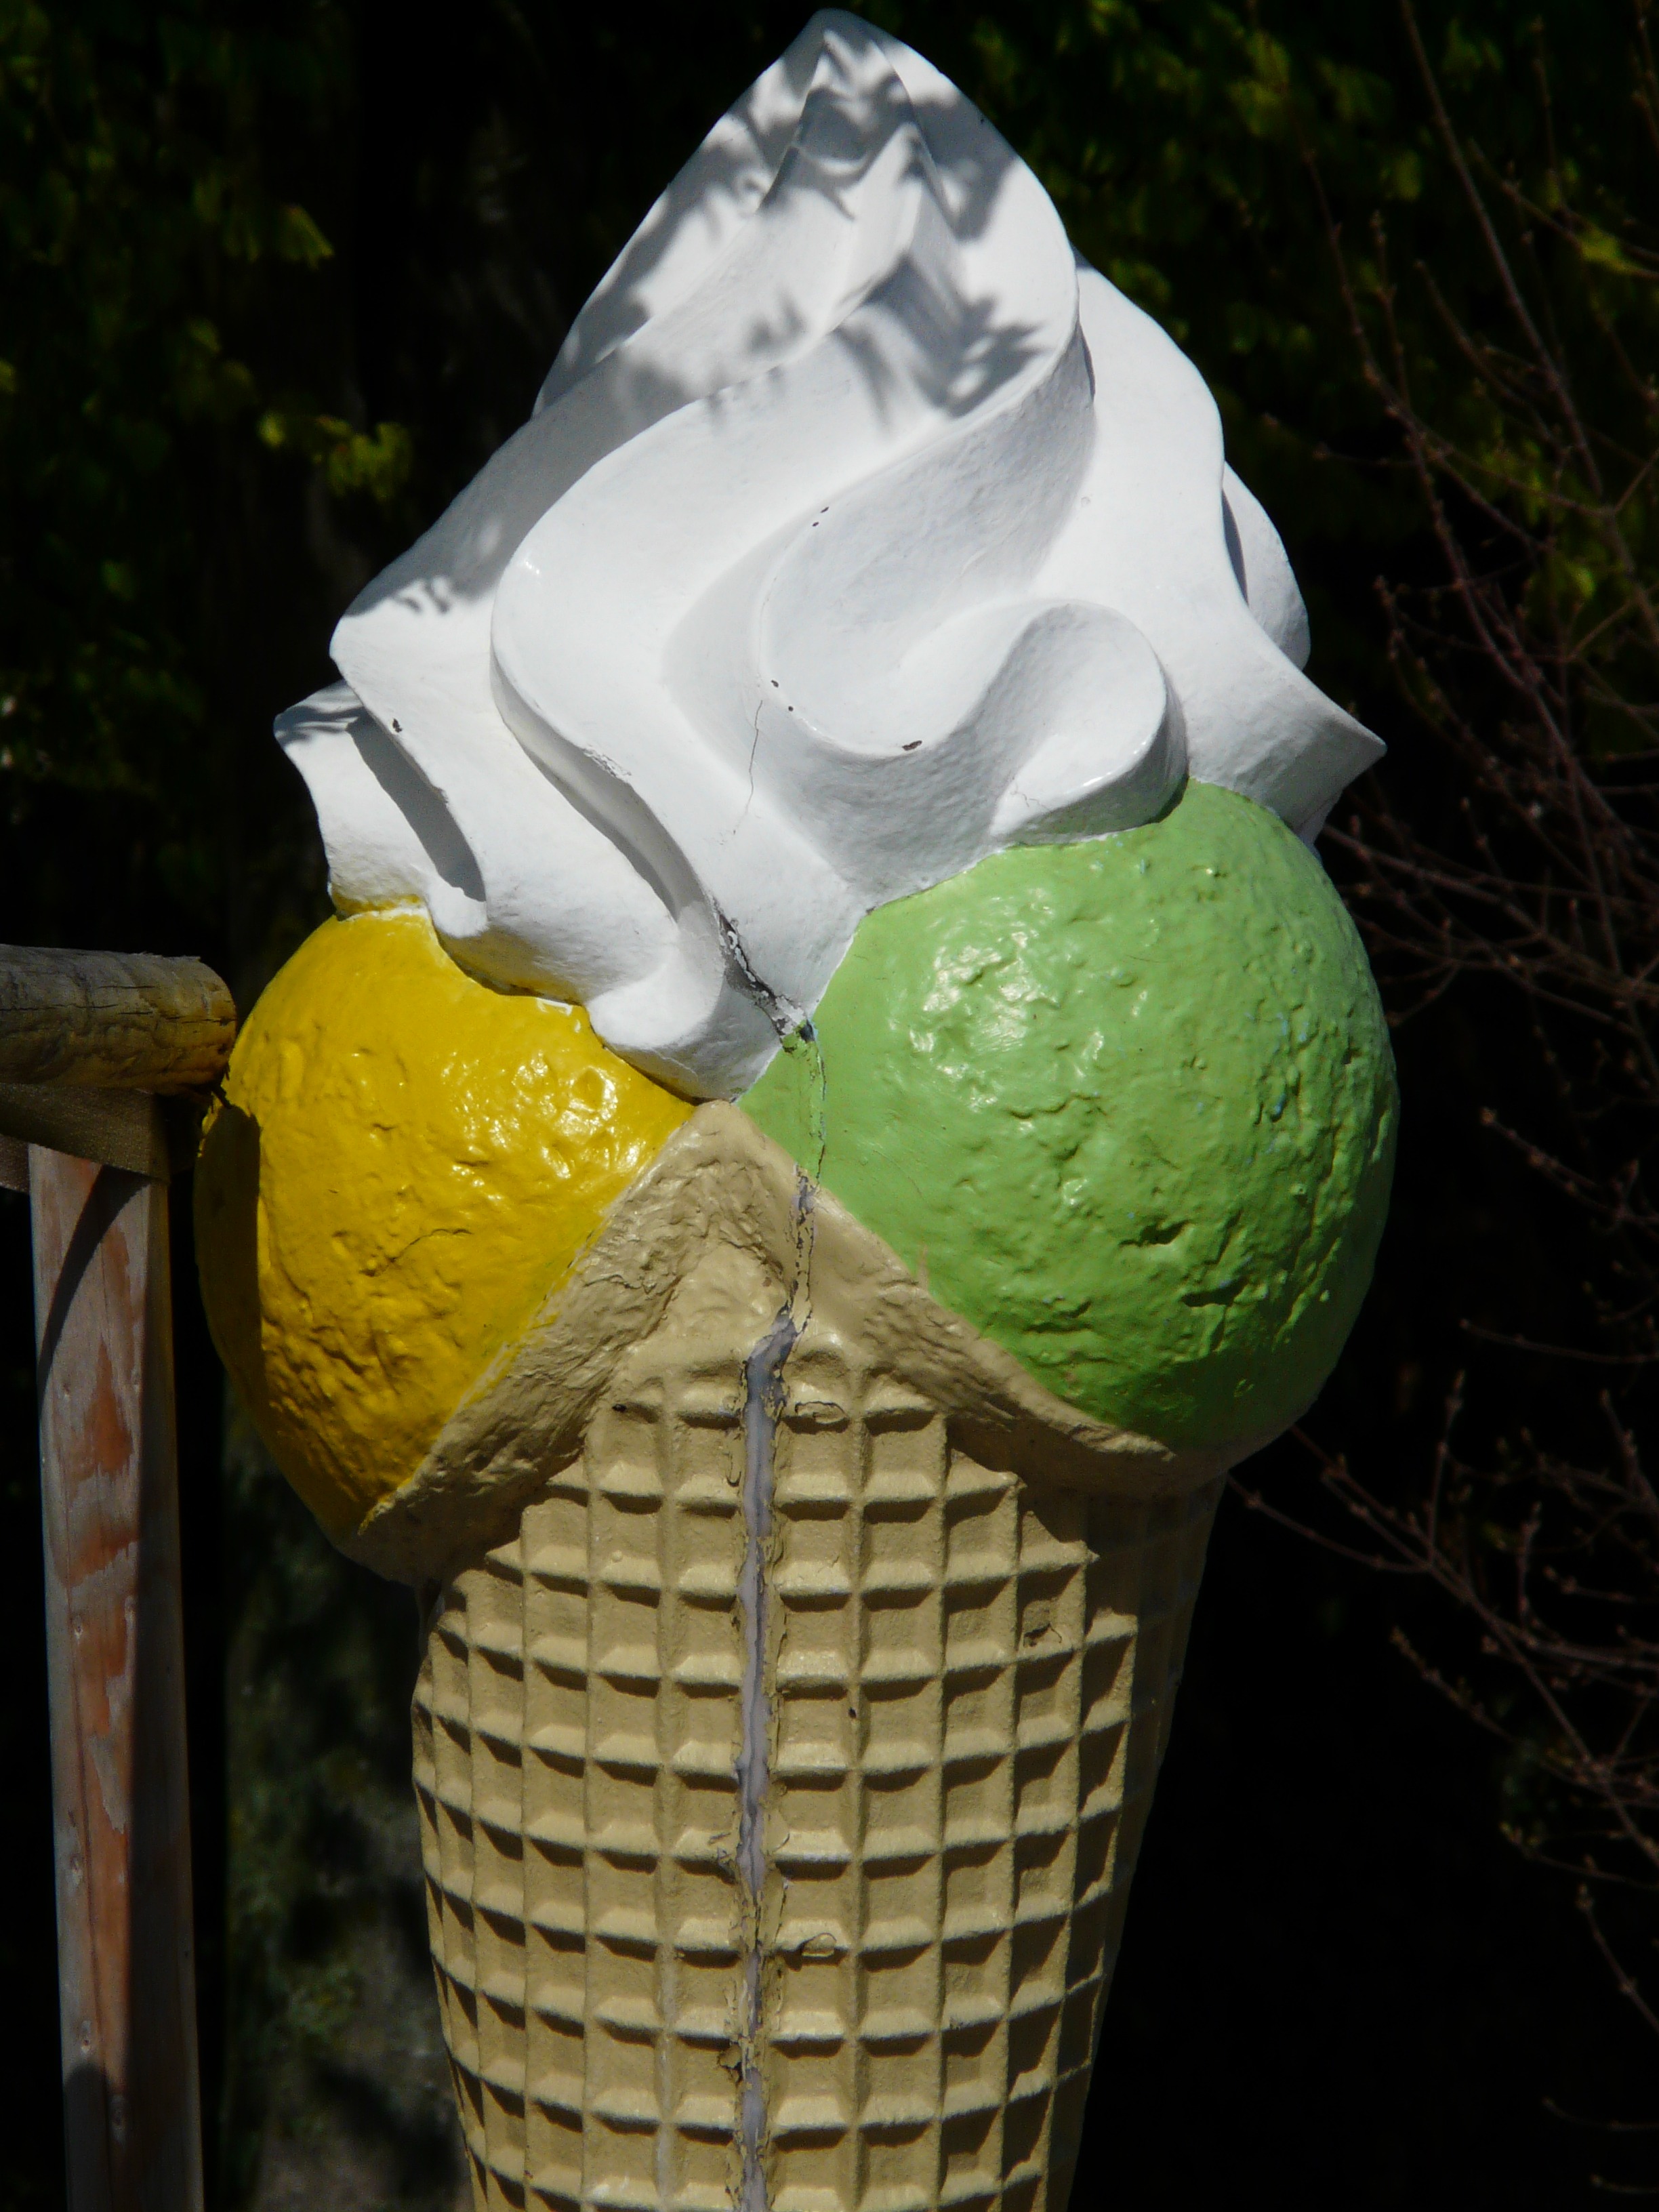
flower, ice, food, green, yellow, ice cream, dessert, cream, ice cream cone, sculpture, ice ball, waffle cone